Political colour

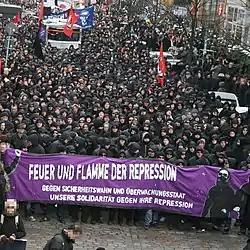
Anarchists in Germany in black bloc

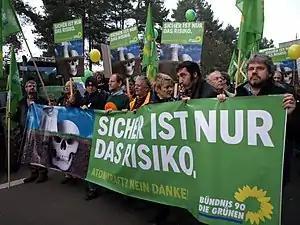
Green banner and signs at an anti-nuclear protest by the Green Party in Germany in 2008

Black is primarily associated with anarchism (see anarchist symbolism); black is a lack of colour, and anarchism is a lack of a state. It is used in contrast of national flags, to instead represent universal anarchism. Black is also used to a lesser extent to represent ideologies on the opposite end of the spectrum: fascism (see Blackshirts and Schutzstaffel/Gestapo) and jihadism (see Black Standard).